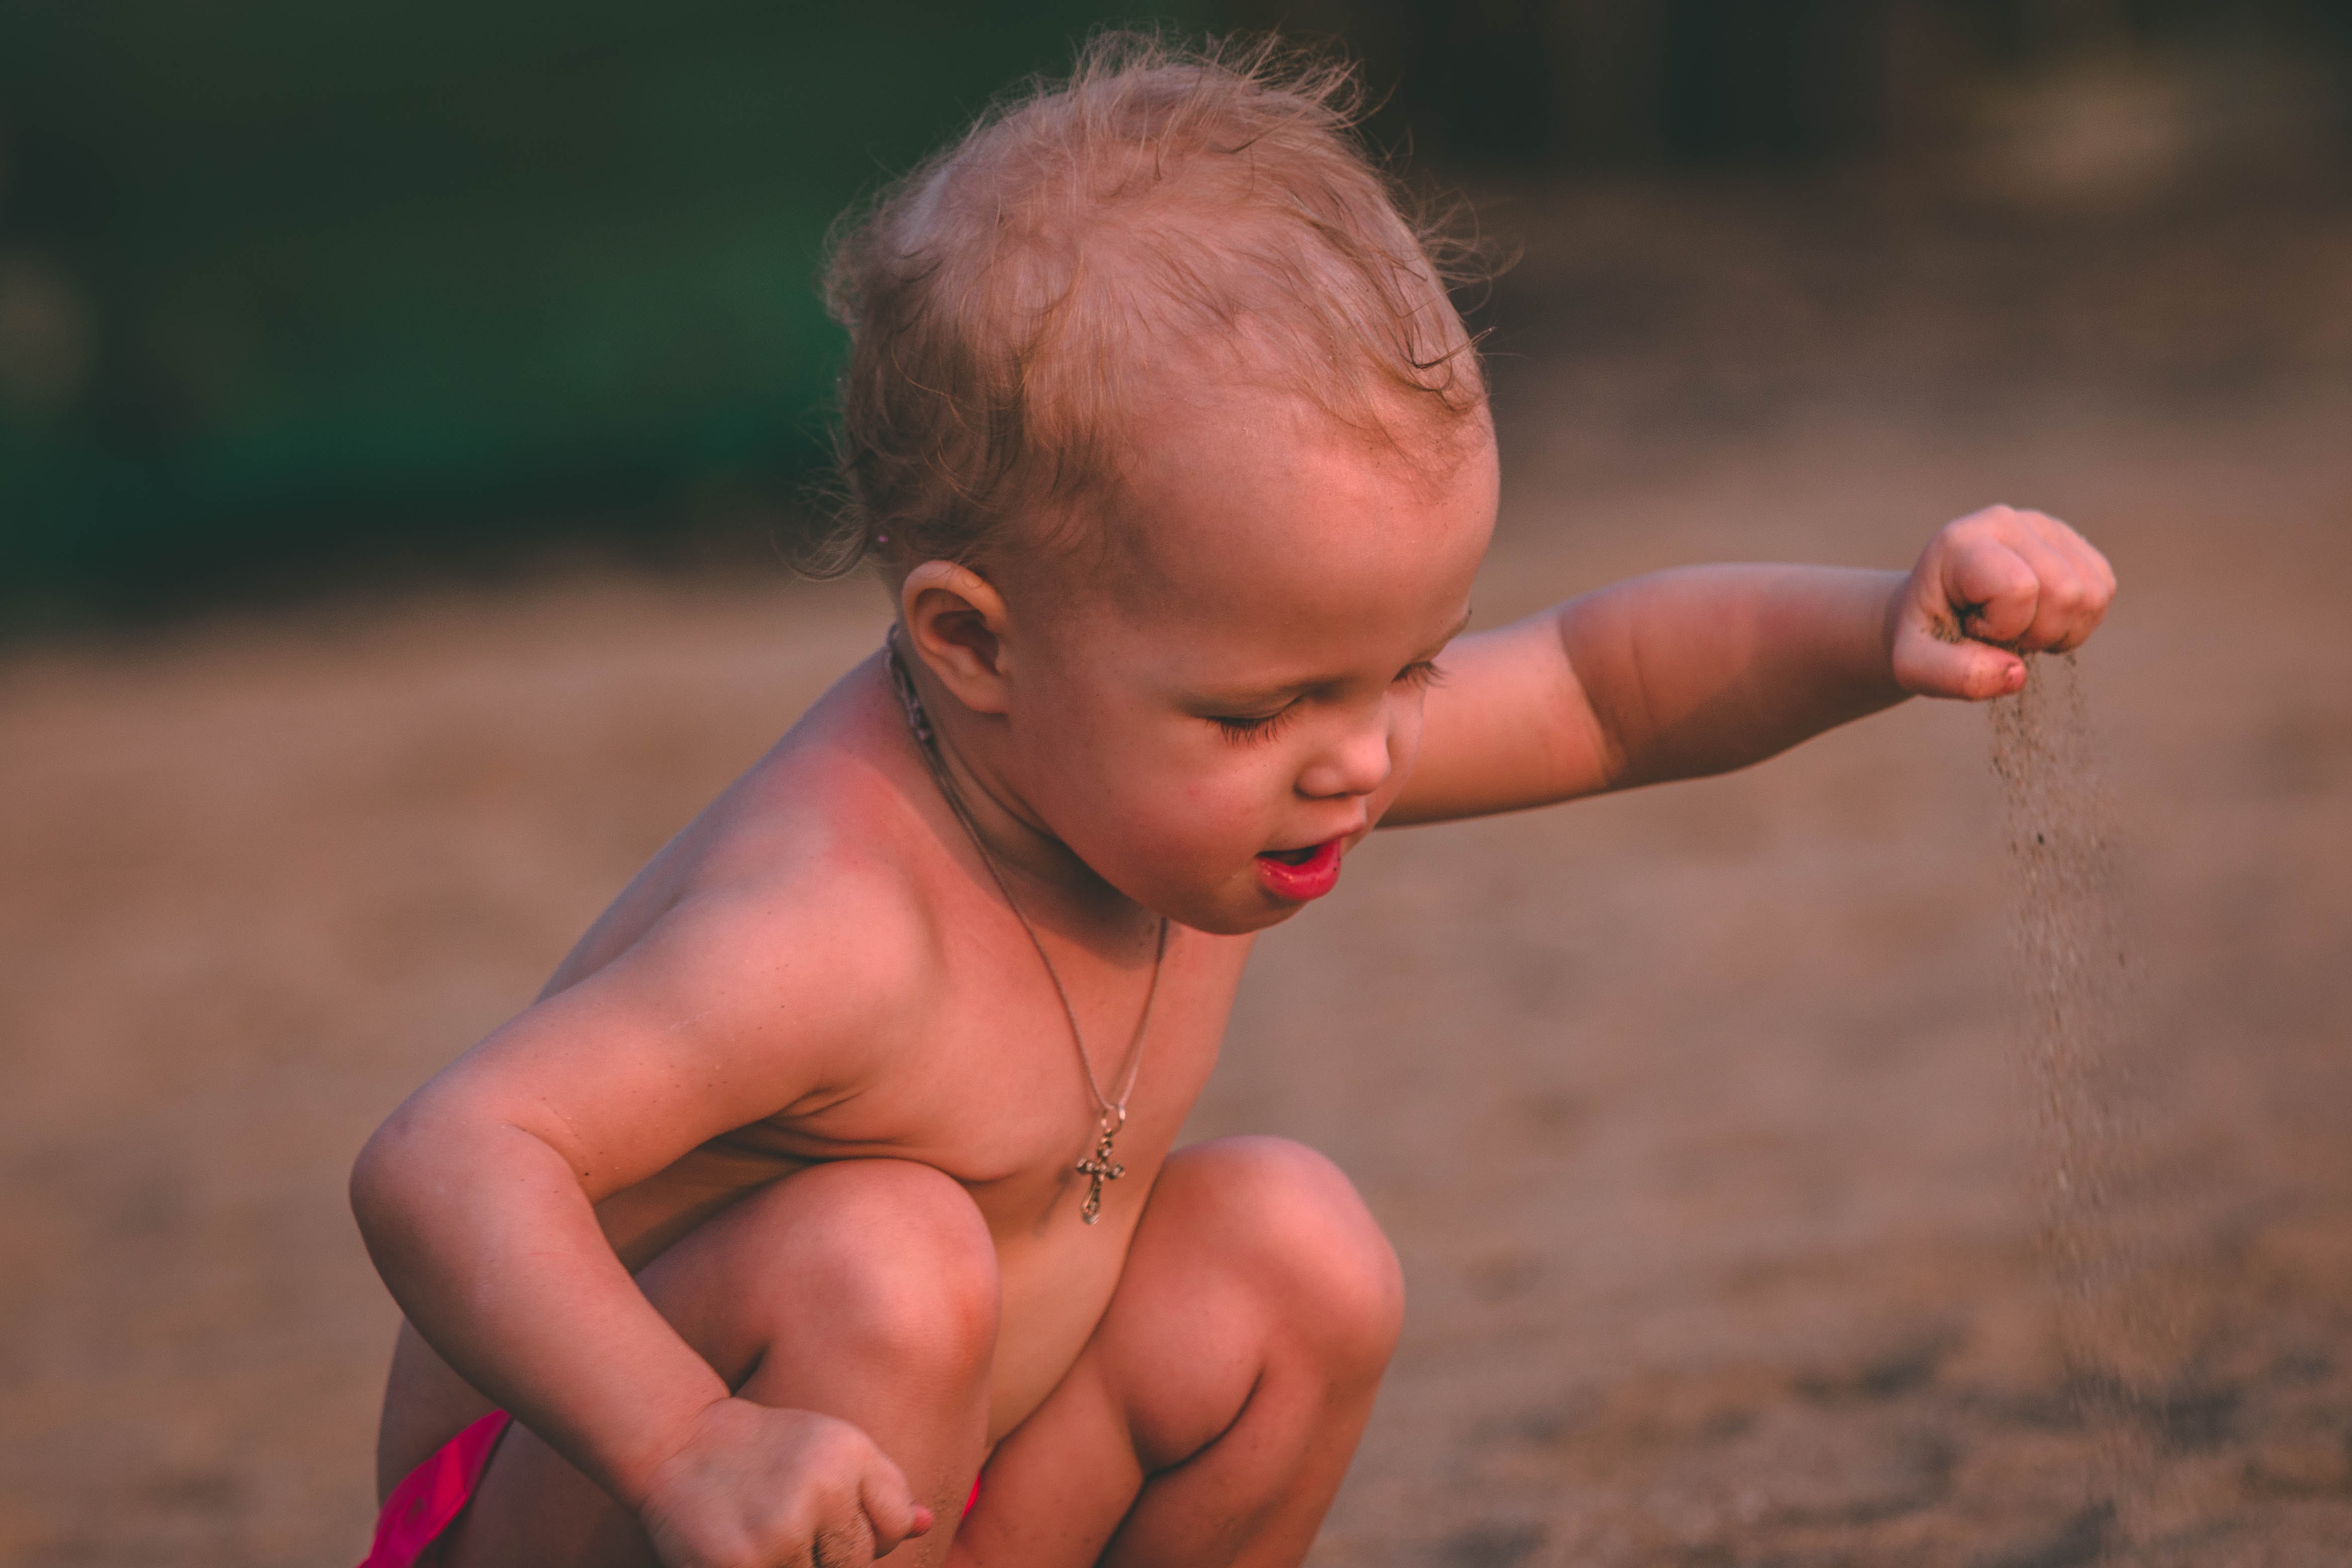
child, skin, toddler, fun, cheek, blond, human, arm, muscle, baby, joint, summer, Barechested, neck, vacation, photography, chest, trunk, abdomen, play